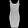
Label: Dress